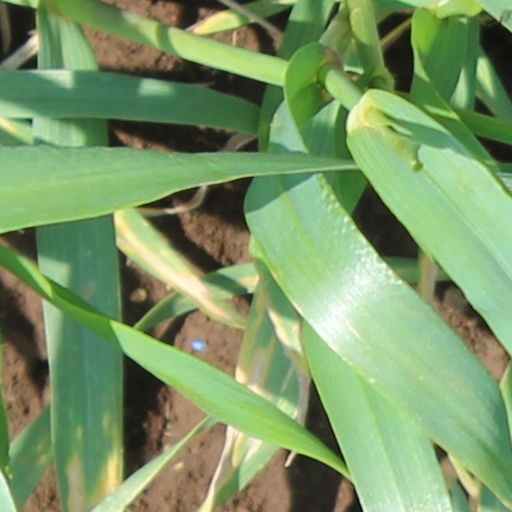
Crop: wheat